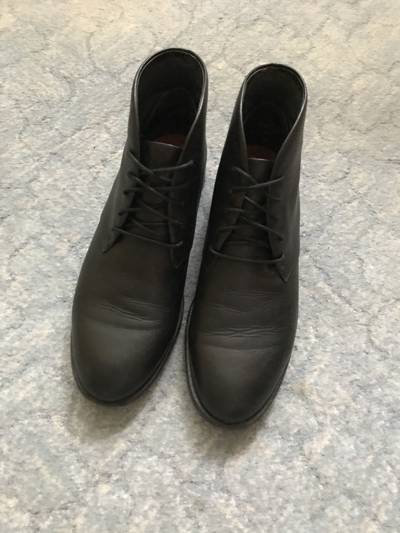
Waste category: shoes